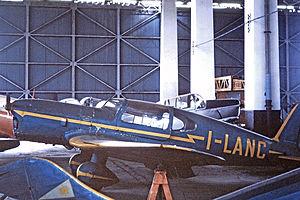
Le SAI 2S est un quadriplace de tourisme italien apparu en 1937.